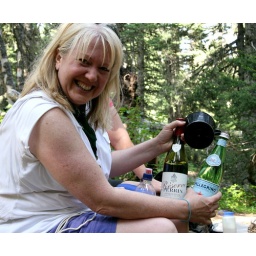
Kathy packed in a bottle of wine (sampled shortly before she arrived in camp) and a glass bottle of water.